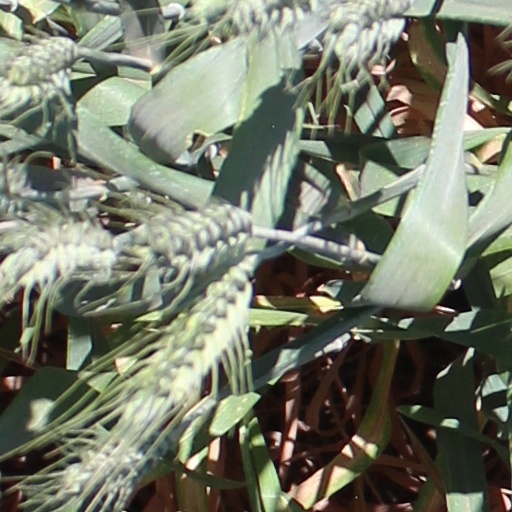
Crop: wheat